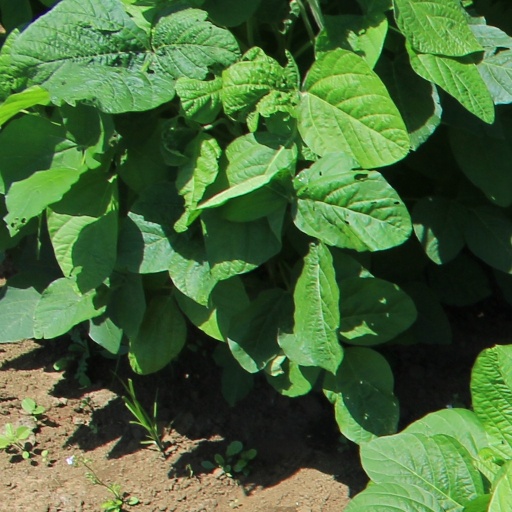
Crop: soybean